Holy Cross Mountains Brigade

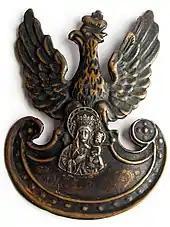
Holy Cross Mountains Brigade cap badge

The formation fought most of all against the Soviet NKVD forces, the Polish communist partisans of the People's Army (at Fanisławice and Borów) and the partisans of other Polish non-communist resistance movement military organizations, such as the Home Army (AK), the Peasant Battalions (BCh) and the actual National Armed Forces (NSZ) that maintaining internal organizational autonomy merged with the AK in April 1944.